Per Aage Brandt

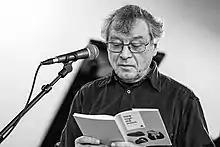
Brandt in 2018

Per Aage Brandt (26 April 1944 – 11 November 2021) was a Danish writer, poet, linguist and musician, born in Buenos Aires. He got his Master of Arts in Romance Philology from the University of Copenhagen (1971) & held a Doctorate of Semiotics from the Sorbonne University (1987).